Leszek Deptuła

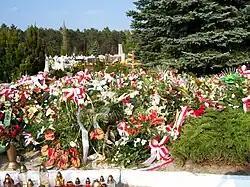
Leszek Deptuła-grave in Mielec

Leszek Roman Deptuła (25 February 1953 – 10 April 2010) was a Polish veterinarian and politician, member of the Sejm. He was born in Żagań.